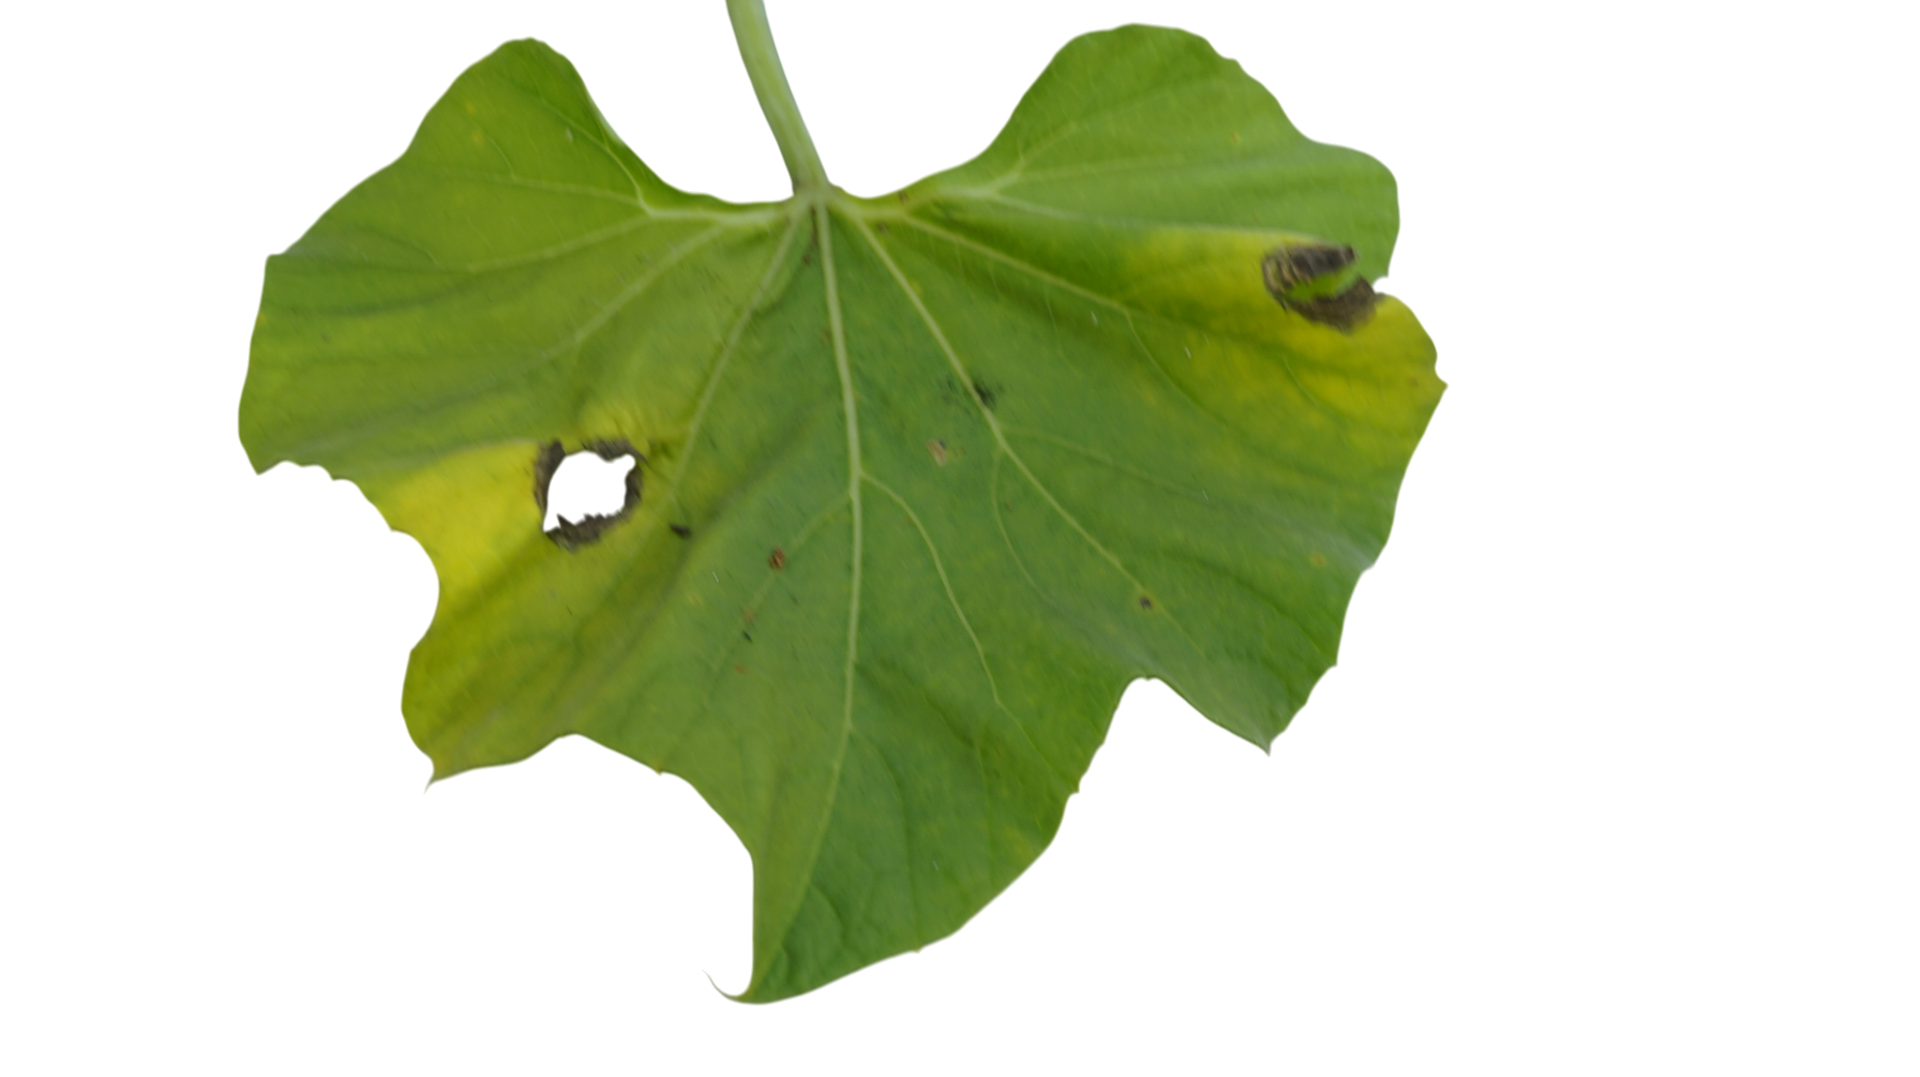
Crop: Bottle Gourd
Label: Downy_Mildew